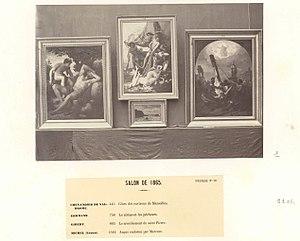
Paul, Antoine, Marie, Chevandier de Valdrome, né le 17 mars 1817 à Saint-Quirin, mort le 2 septembre 1877 à Hautot-sur-Mer, est un peintre paysagiste français qui mène une carrière discrète durant le XIXᵉ siècle, dans l’ombre de ses amis renommés tels Théodore Chassériau, Prosper Marilhat ou Louis-Nicolas Cabat.